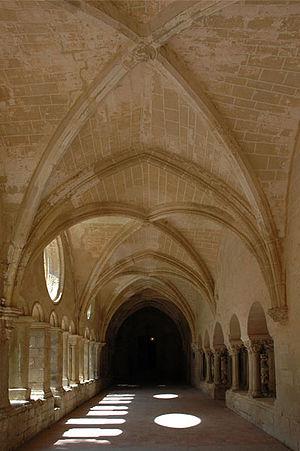
Abbaye de Valmagne (Hérault) - cloître.
L'abbaye Sainte-Marie de Valmagne est une abbaye cistercienne située à Villeveyrac, dans le département de l'Hérault en France.